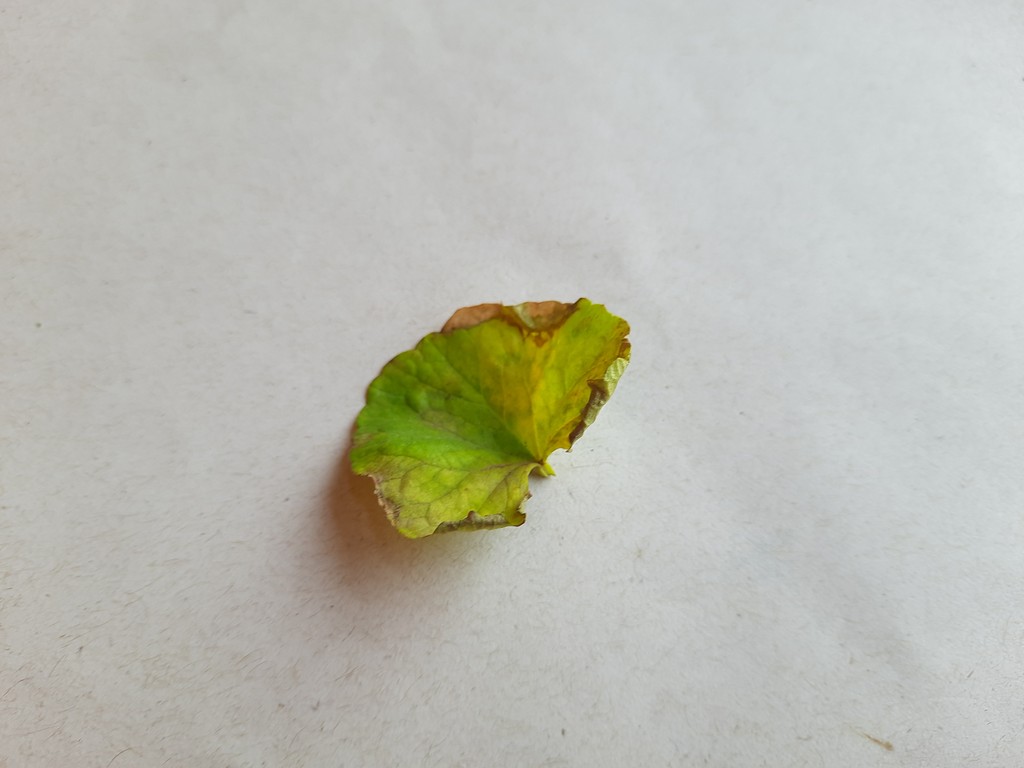
Label: Unhealthy